Trish Stratus

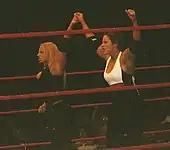
Stratus (left) along with Molly Holly during a WWE house show in October 2004

Stratus won the WWE Women's Championship for a fifth time at Bad Blood on June 13. She defended the title until she suffered a legitimate broken hand in July that caused her to be out of action for approximately a month. Upon her return, she continued to defend the title against numerous challengers before losing the championship to Lita on December 6, when both women wrestled in the main event of "Raw" for the championship. Stratus recaptured the title for the sixth time a month later at New Year's Revolution, after Lita suffered a legitimate knee injury during the match. Stratus was originally booked to lose the championship back to Lita at WrestleMania 21, but due to Lita's injury, she was not cleared to wrestle. A new angle was then developed between Stratus and 2004 Raw Diva Search winner Christy Hemme over jealousy of Hemme's "Playboy" magazine exposure, with Stratus attacking Hemme with a "Chick Kick" and spray painting the word "slut" across her back. Stratus was challenged by Hemme, who later revealed she was being trained by Lita, for a championship match at WrestleMania 21, where Stratus successfully retained her championship. Stratus would then demand a rematch against Hemme the next night on "Raw"; before the match started, Stratus hit Hemme again with the "Chick Kick", and re-injured Lita's knee. The next week, after losing a tag team match, Stratus was chased around the arena by Lita's storyline husband, Kane, narrowly escaping. The week after, Stratus almost got chokeslammed again onto the stage, but Viscera saved her. Stratus would then form a short-lived alliance with Viscera, who was ordered to protect her.